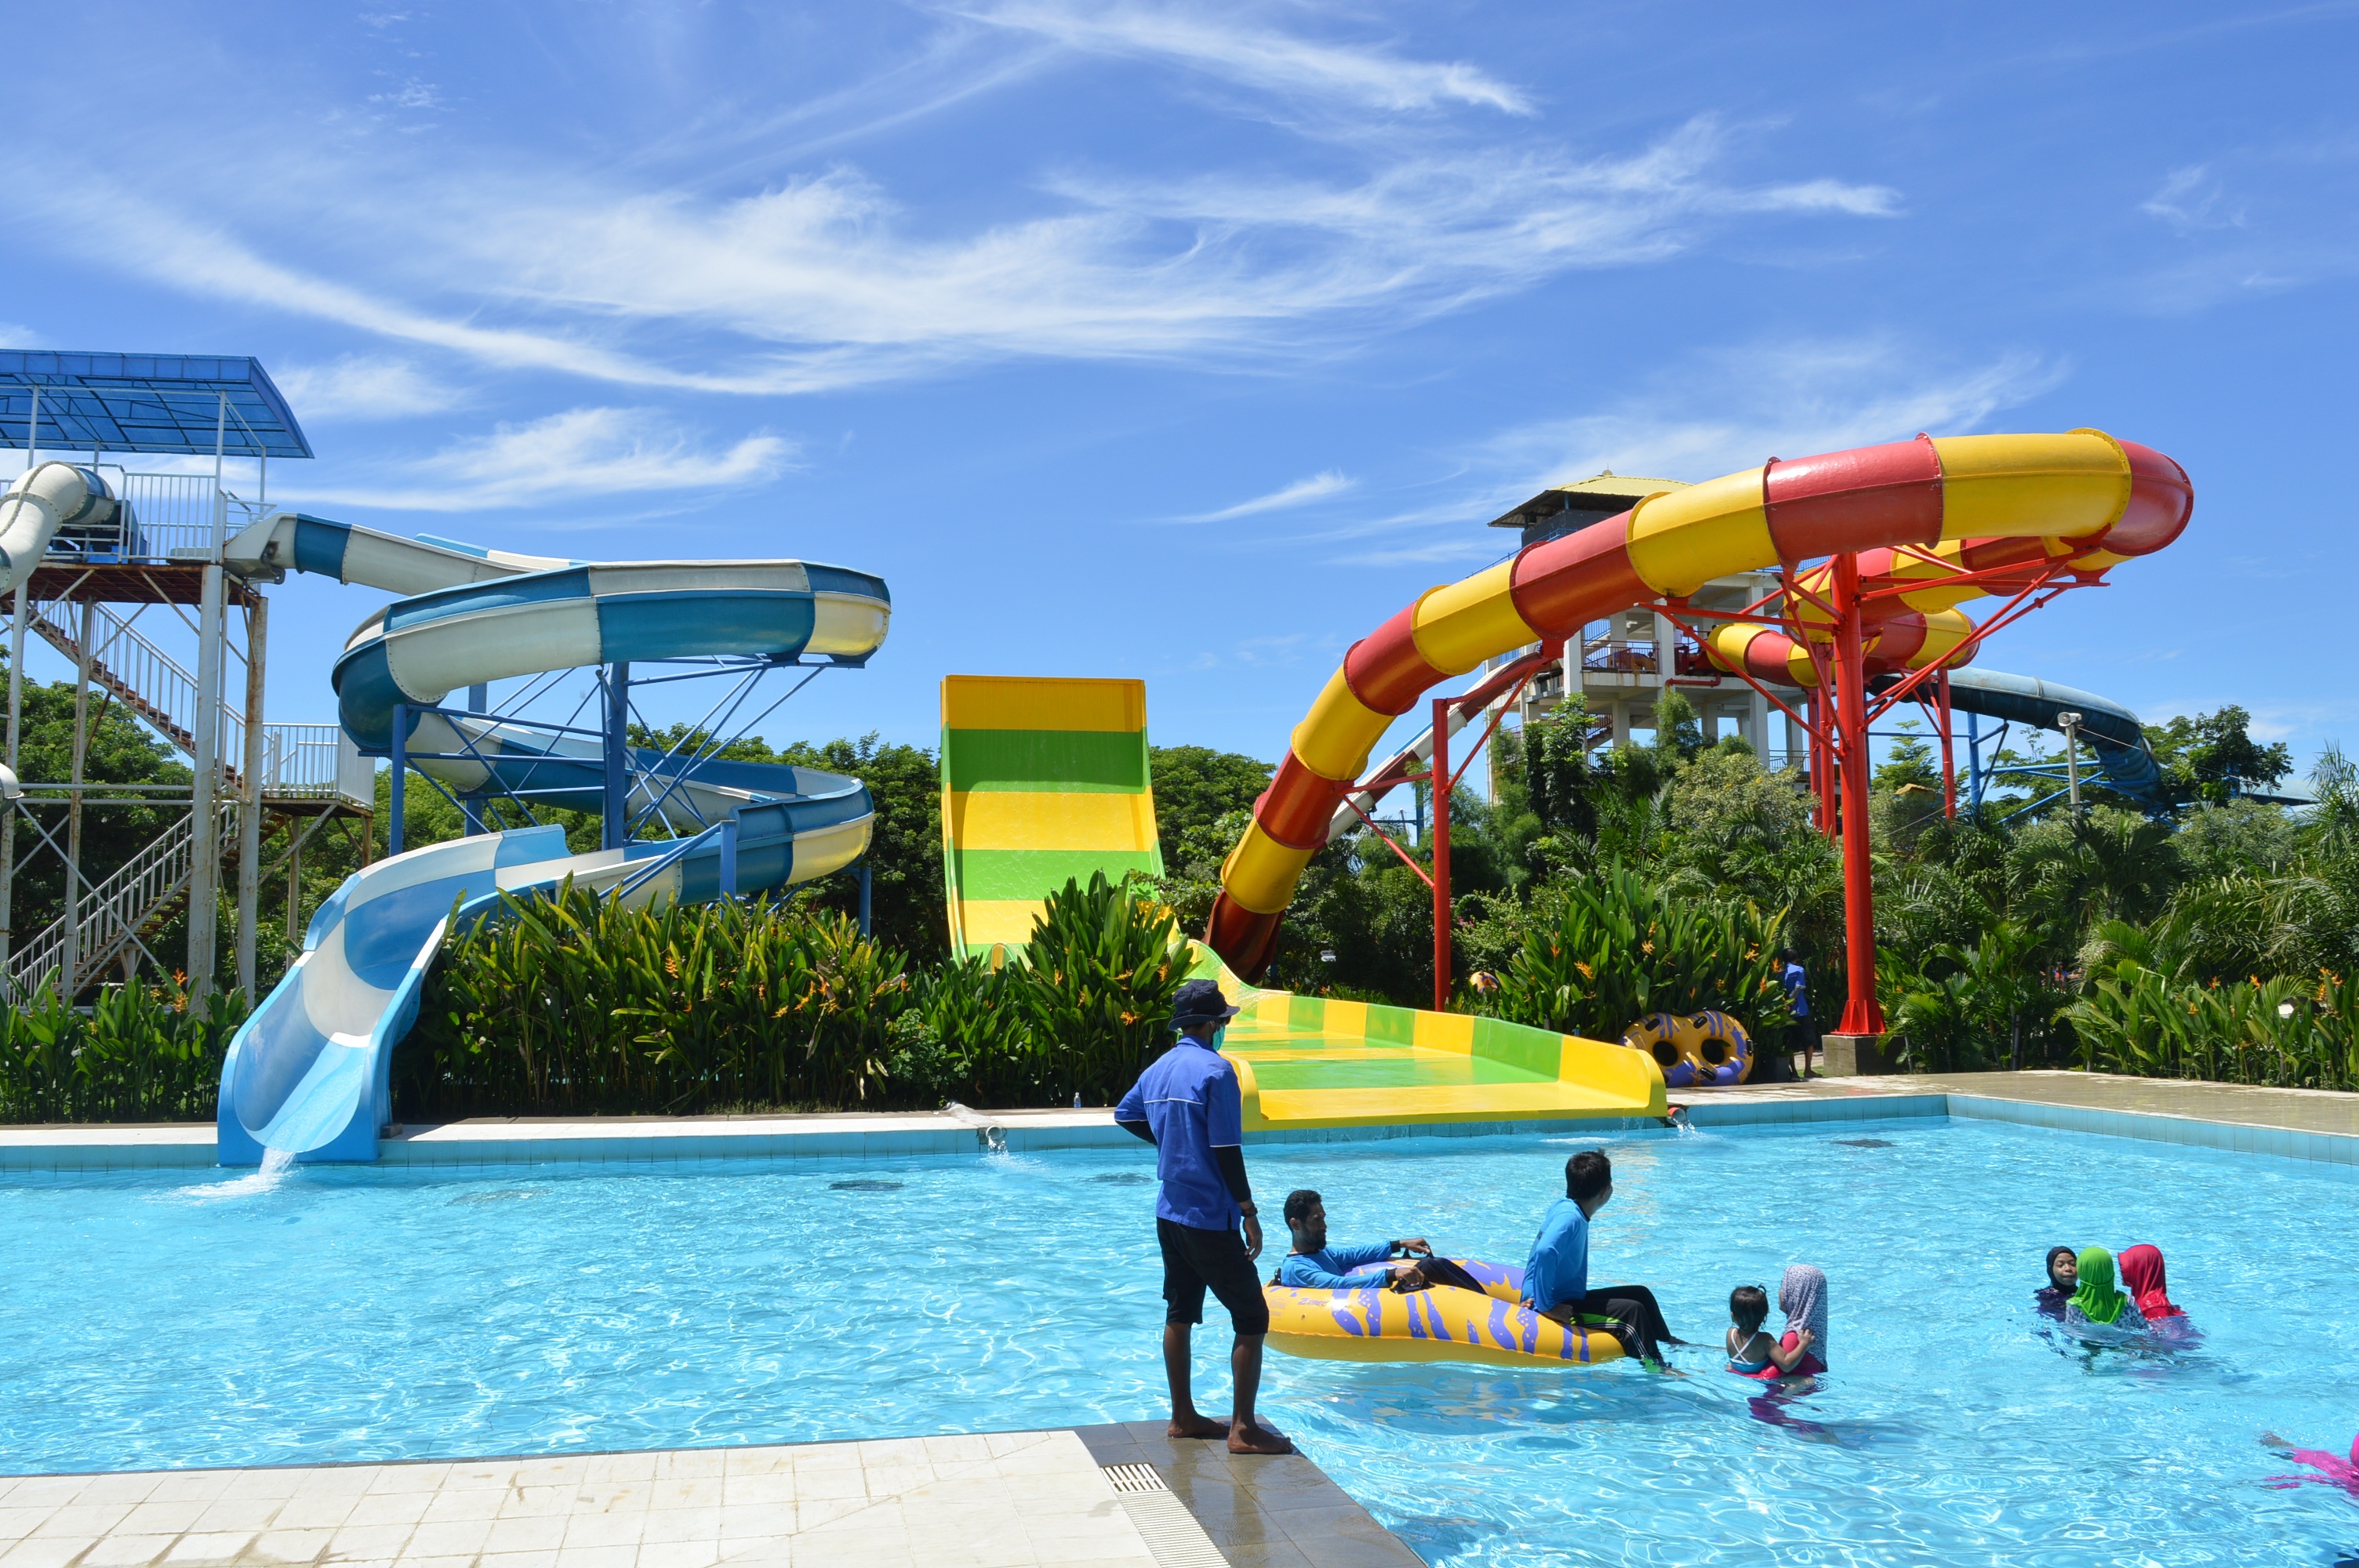
water, sky, play, vacation, travel, recreation, amusement park, swimming pool, park, holiday, leisure, tropic, resort, water park, indonesia, makassar, outdoor recreation, waterboom, nonbuilding structure